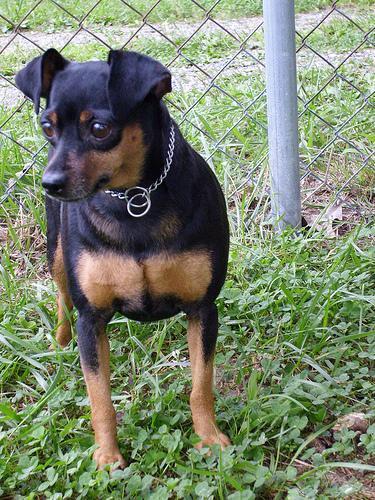
miniature_pinscher